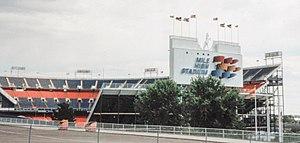
La Major League Soccer 2001 est la 6ᵉ saison de la Major League Soccer, le championnat professionnel de football des États-Unis. À noter que la saison régulière est raccourcie à la suite des attentats du 11 septembre 2001. Les play-offs se déroulant eux normalement.
Le Major league Soccer 1999 est la 4ᵉ saison de la Major League Soccer, le championnat professionnel de football des États-Unis. À noter que le Crew de Columbus devient au cours de cette année le premier club à être équipé de son propre stade, le Columbus Crew Stadium.
La Major League Soccer 2000 est la 5ᵉ saison de la Major League Soccer, le championnat professionnel de football des États-Unis. Cette saison est marquée par plusieurs changements. Les équipes sont désormais réparties en trois divisions au lieu de 2 conférences auparavant. D'autre part, le championnat se met aux normes internationales en adoptant les matchs nuls.